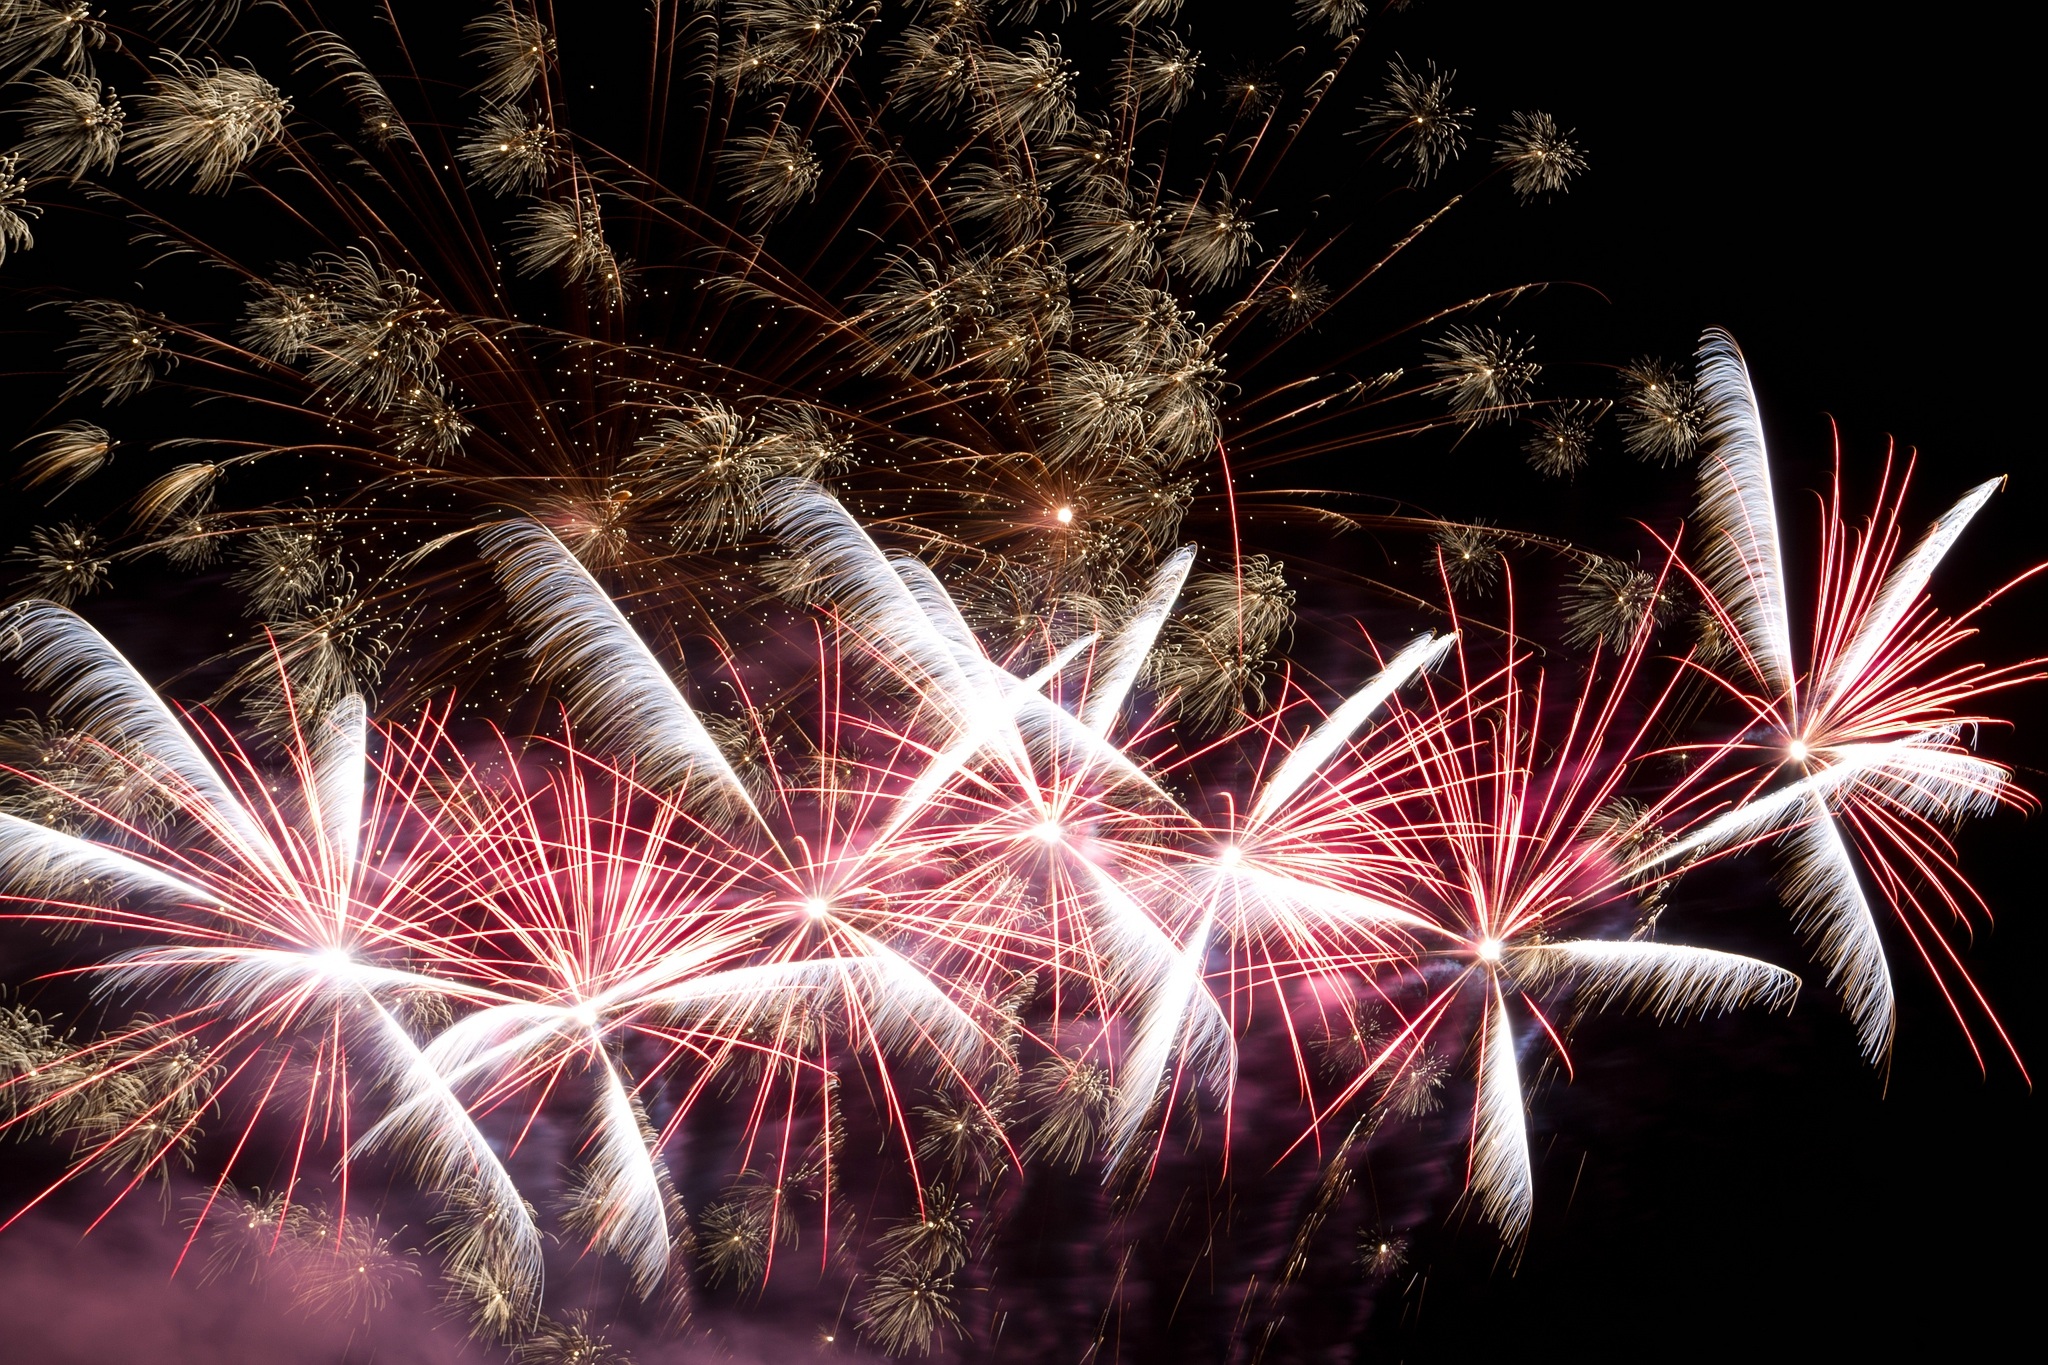
light, night, recreation, evening, red, show, pyrotechnics, rocket, celebrate, lights, fireworks, fountain, cologne, event, sylvester, new year's eve, new year's day, fireworks rocket, shower of sparks, new year's greetings, outdoor recreation, cologne lights